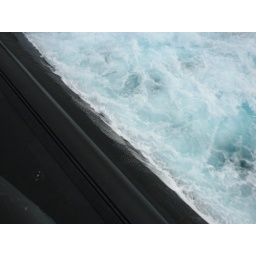
#sdsubdive Amazingly blue waters and flying fish were fun to watch (no flying fish in this picture).